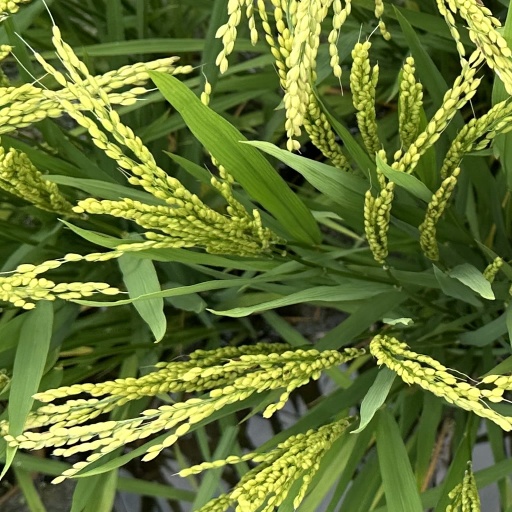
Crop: rice